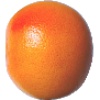
Label: Grapefruit Pink 1